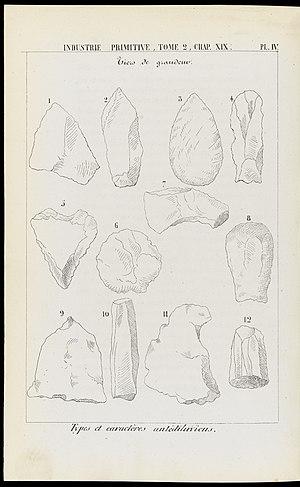
Jacques Boucher de Perthes, de son vrai nom Jacques Boucher de Crèvecœur, naît à Perthes, près de Rethel, le 10 septembre 1788, et meurt à Abbeville, le 5 août 1868. Il exerce la profession de directeur des Douanes mais est surtout connu en tant que préhistorien français : il réussit à faire admettre l'existence de ce qu'il dénomme « l'Homme antédiluvien » et jette les bases de la science préhistorique dont il est considéré comme l'un des fondateurs.